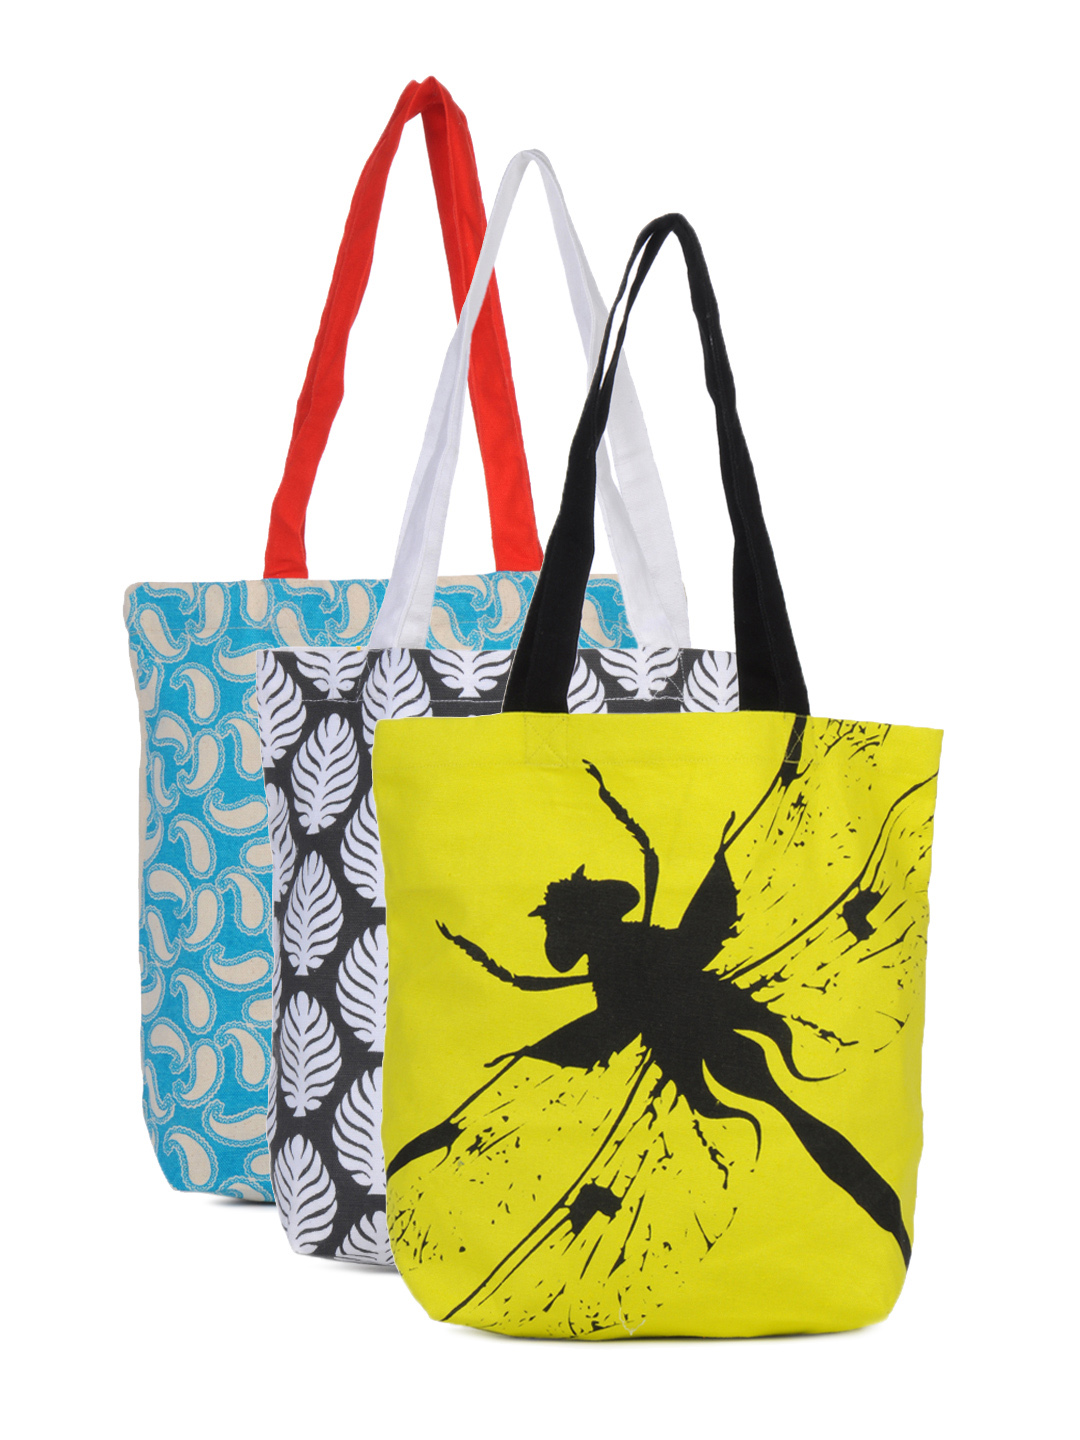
Be For Bag Women Pack of 3 Bag
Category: Accessories / Bags / Handbags
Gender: Women
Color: White
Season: Summer 2015
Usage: Casual